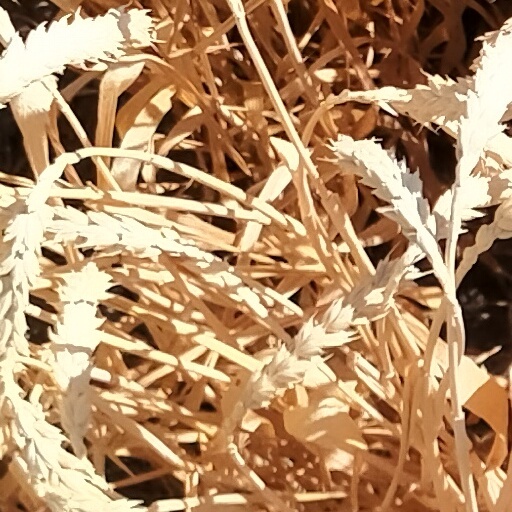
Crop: wheat